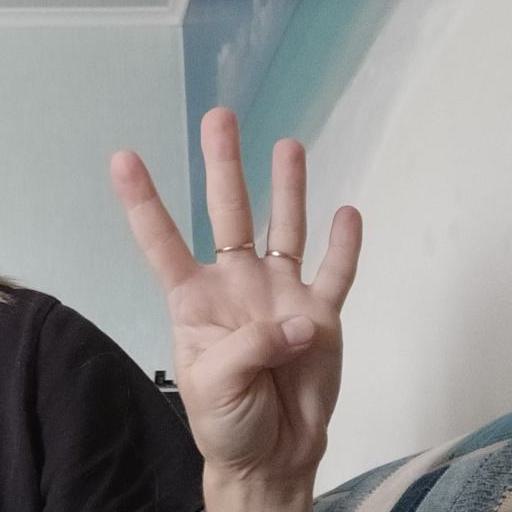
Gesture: four